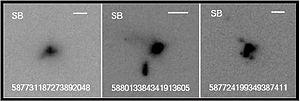
Les sciences participatives sont « des formes de production de connaissances scientifiques auxquelles des acteurs non-scientifiques-professionnels — qu’il s’agisse d’individus ou de groupes — participent de façon active et délibérée ».
Une galaxie petit pois est un type de galaxie compacte bleue lumineuse qui présente un très fort taux de formation d'étoiles. Les galaxies petit pois sont nommées ainsi car elles sont de petite taille et présentaient un aspect verdâtre sur les images prises par le télescope du Sloan Digital Sky Survey.